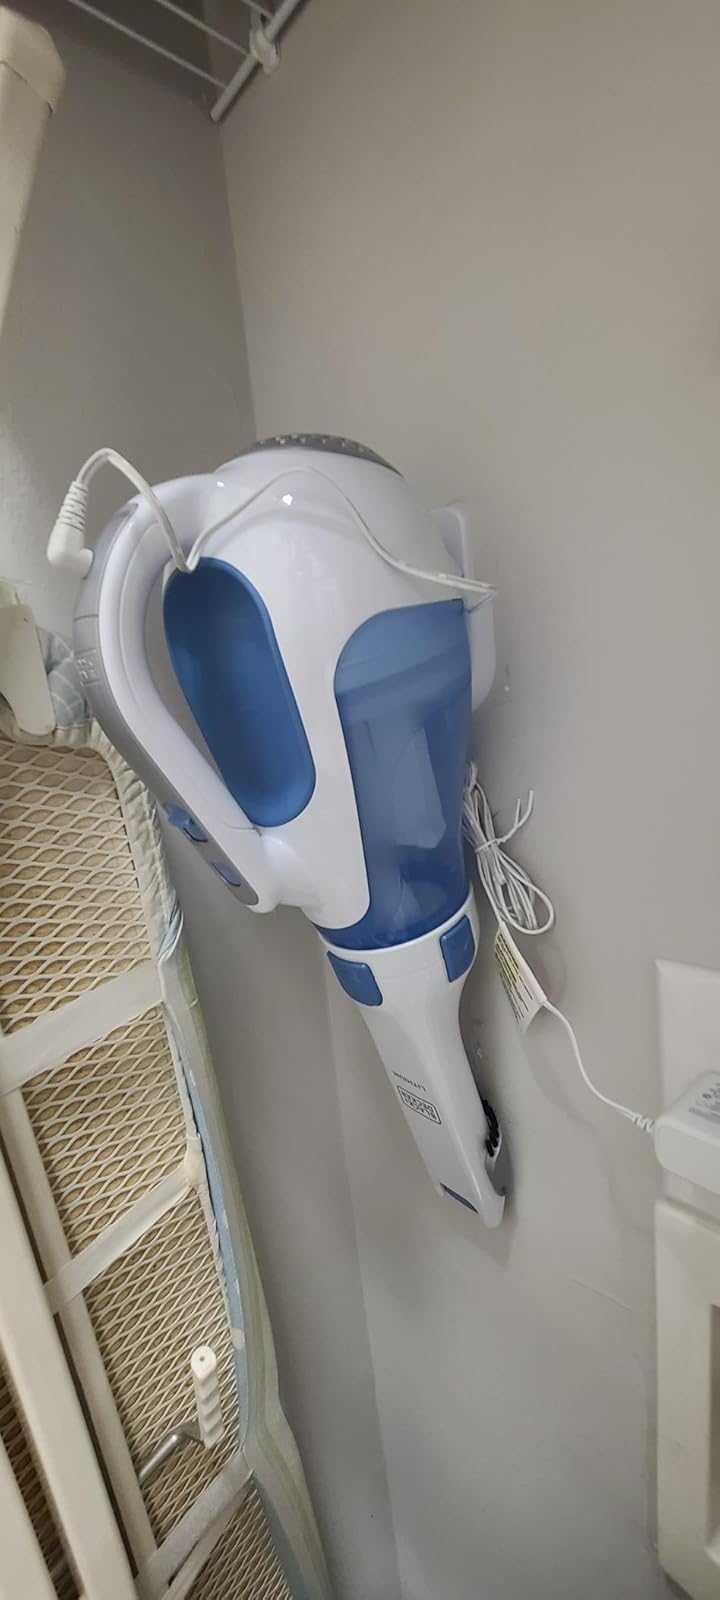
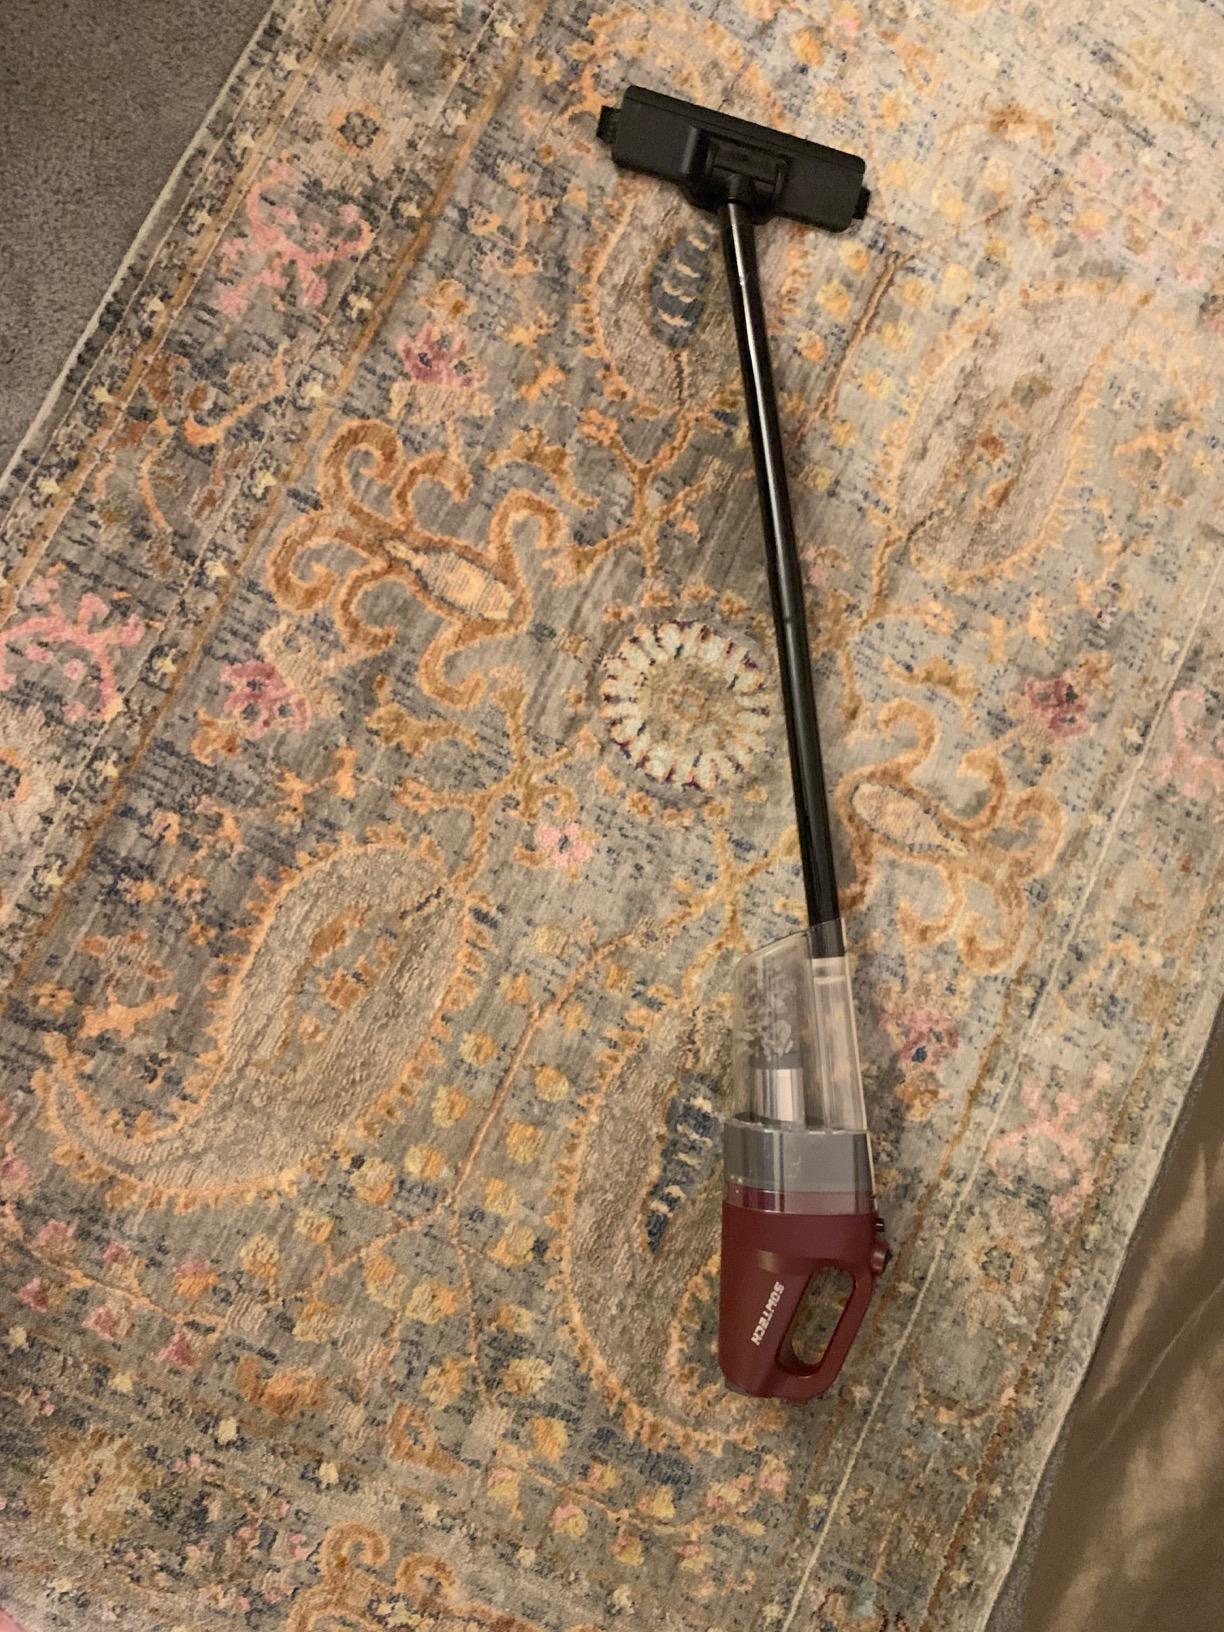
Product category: items_vacuum
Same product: no